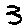
Label: 3